Great Mambo Chicken and the Transhuman Condition

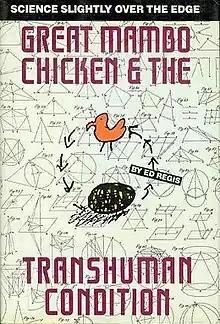
First edition

Great Mambo Chicken and the Transhuman Condition is a non-fiction book copyright 1990 by Ed Regis, an American author and educator, that presents a lighthearted look at scientific visionaries planning for a future with "post-biological" people, space colonization, nanotechnology, and cryonics. The book emphasizes the personality and projects of Robert Truax, Eric Drexler, Gerard K. O'Neill, Chris Langton, Freeman Dyson, Hans Moravec, Ralph Merkle, Robert Forward, Keith Henson, Carolyn Meinel, Gary Hudson, Saul Kent, and a number of others.